Douglas Fowley

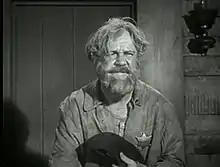
Douglas Fowley in "Raiders of Old California" (1957)

Fowley's films include "Twenty Mule Team", "Fall Guy", "Mighty Joe Young", "Angels in the Outfield", "Battleground", "Armored Car Robbery", "Chick Carter, Detective", "The Naked Jungle", "The High and the Mighty", and "Walking Tall".